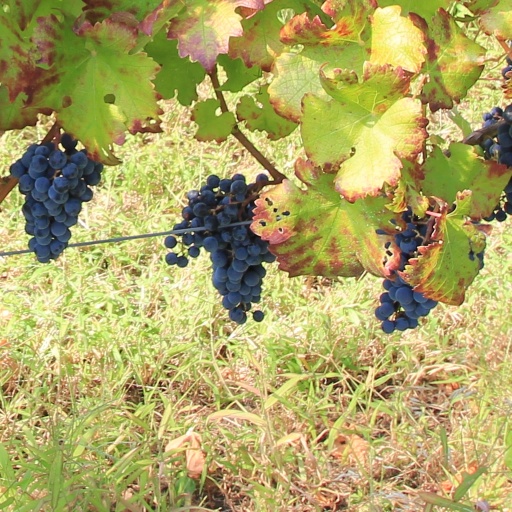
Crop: grape